Ernest Emerson

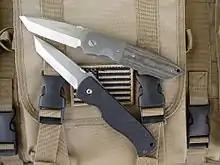
Emerson's custom CQC-6 alongside Benchmade's 970 (CQC-7)

In 1986 individual Navy SEALs from a West Coast team had been using personally purchased custom fixed-blade knives made by Southern California knifemaker Phill Hartsfield. Hartsfield's knives were hard ground from differentially heat-treated A2 tool steel and are known for their distinctive chisel-ground blades. More accurately, they are zero ground; that is, the edge has no secondary bevel, minimizing drag when used for cutting purposes. Emerson had long been impressed by the cutting ability of the chisel-ground edge and had asked Hartsfield's permission to incorporate it into his own folding knives, which Hartsfield granted. When the SEALs asked Hartsfield to make them a folding knife, he informed them that he did not make folding knives and referred them to Emerson.